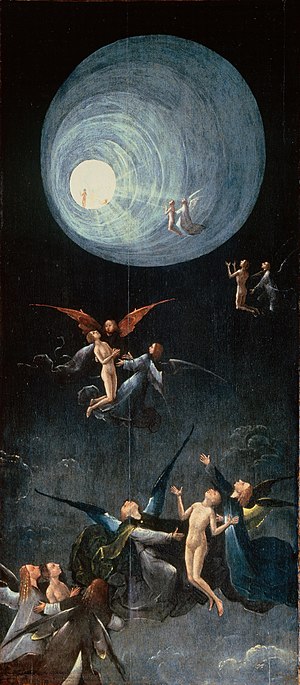
Nærdødsoplevelse
Hieronymus Bosch, Ascent of the Blessed, mellem 1490 og 1516
Nærdødsoplevelse er en oplevelse, som mennesker har haft, når de har været livløse i kortere eller længere tid, og er blevet genoplivet.